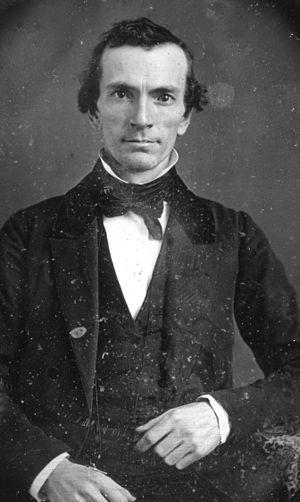
Le Livre de Mormon, sous-titré Un autre témoignage de Jésus-Christ, est l'un des ouvrages canoniques de l'Église de Jésus-Christ des saints des derniers jours, ainsi que d'autres mouvements issus du mormonisme. Il tire son nom de Mormon, l'un des derniers personnages du Livre de Mormon, qui, selon le document, aurait vécu de 311 à 385 apr. J.-C. sur le continent américain.
Joseph Smith fils ou Joseph Smith II, né le 23 décembre 1805 à Sharon, dans le Vermont, et mort le 27 juin 1844 à Carthage, dans l'Illinois, est une personnalité politique et religieuse, fondateur du mormonisme.